Erik Satie

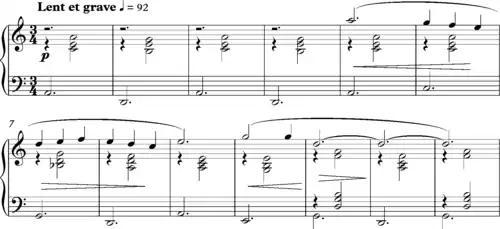
musical score with simple, slow music for solo piano

Among his earliest compositions were sets of three "Gymnopédies" (1888) and his "Gnossiennes" (1889 onwards) for piano. They evoke the ancient world by what the critics Roger Nichols and Paul Griffiths describe as "pure simplicity, monotonous repetition, and highly original modal harmonies".